Swastima Khadka

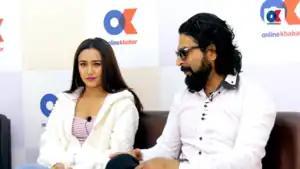
Swastima Khadka (left pictured in 2019) promoting "Bulbul" with Mukun Bhusal (right).

In 2018, Khadka starred in Bikash Raj Acharya's romantic-drama "Nai Nabhannu La 5", the fifth installment in the "Nai Nabhannu La" film series. In the film, Khadka plays Ranjana, a teenage girl who shares a romance with Neer, played by debutant actor Abhisek Nepal. Her performance was praised by Diwakar Pyakurel of Onlinekhabar, who wrote, "Khadka has acted as stubborn late teen; and she does it quite well." The film surpassed two crore (20 million) Nepalese rupees (approximately US$163,500 in 2020) in its first weekend. Later in the same year, Khadka had a minor role in the film "Chhakka Panja 3" where she played the role of a Brahmin girl who becomes the love interest of a Janajati boy. Later, she appeared in "Jai Bhole" (2018) alongside Khagendra Lamichhane, Saugat Malla, and Buddhi Tamang. The film focuses on Jai (Khagendra Lamichhane) who falls for Nisha (Swastima Khadka), but Nisha's sworn brother interferes with them.